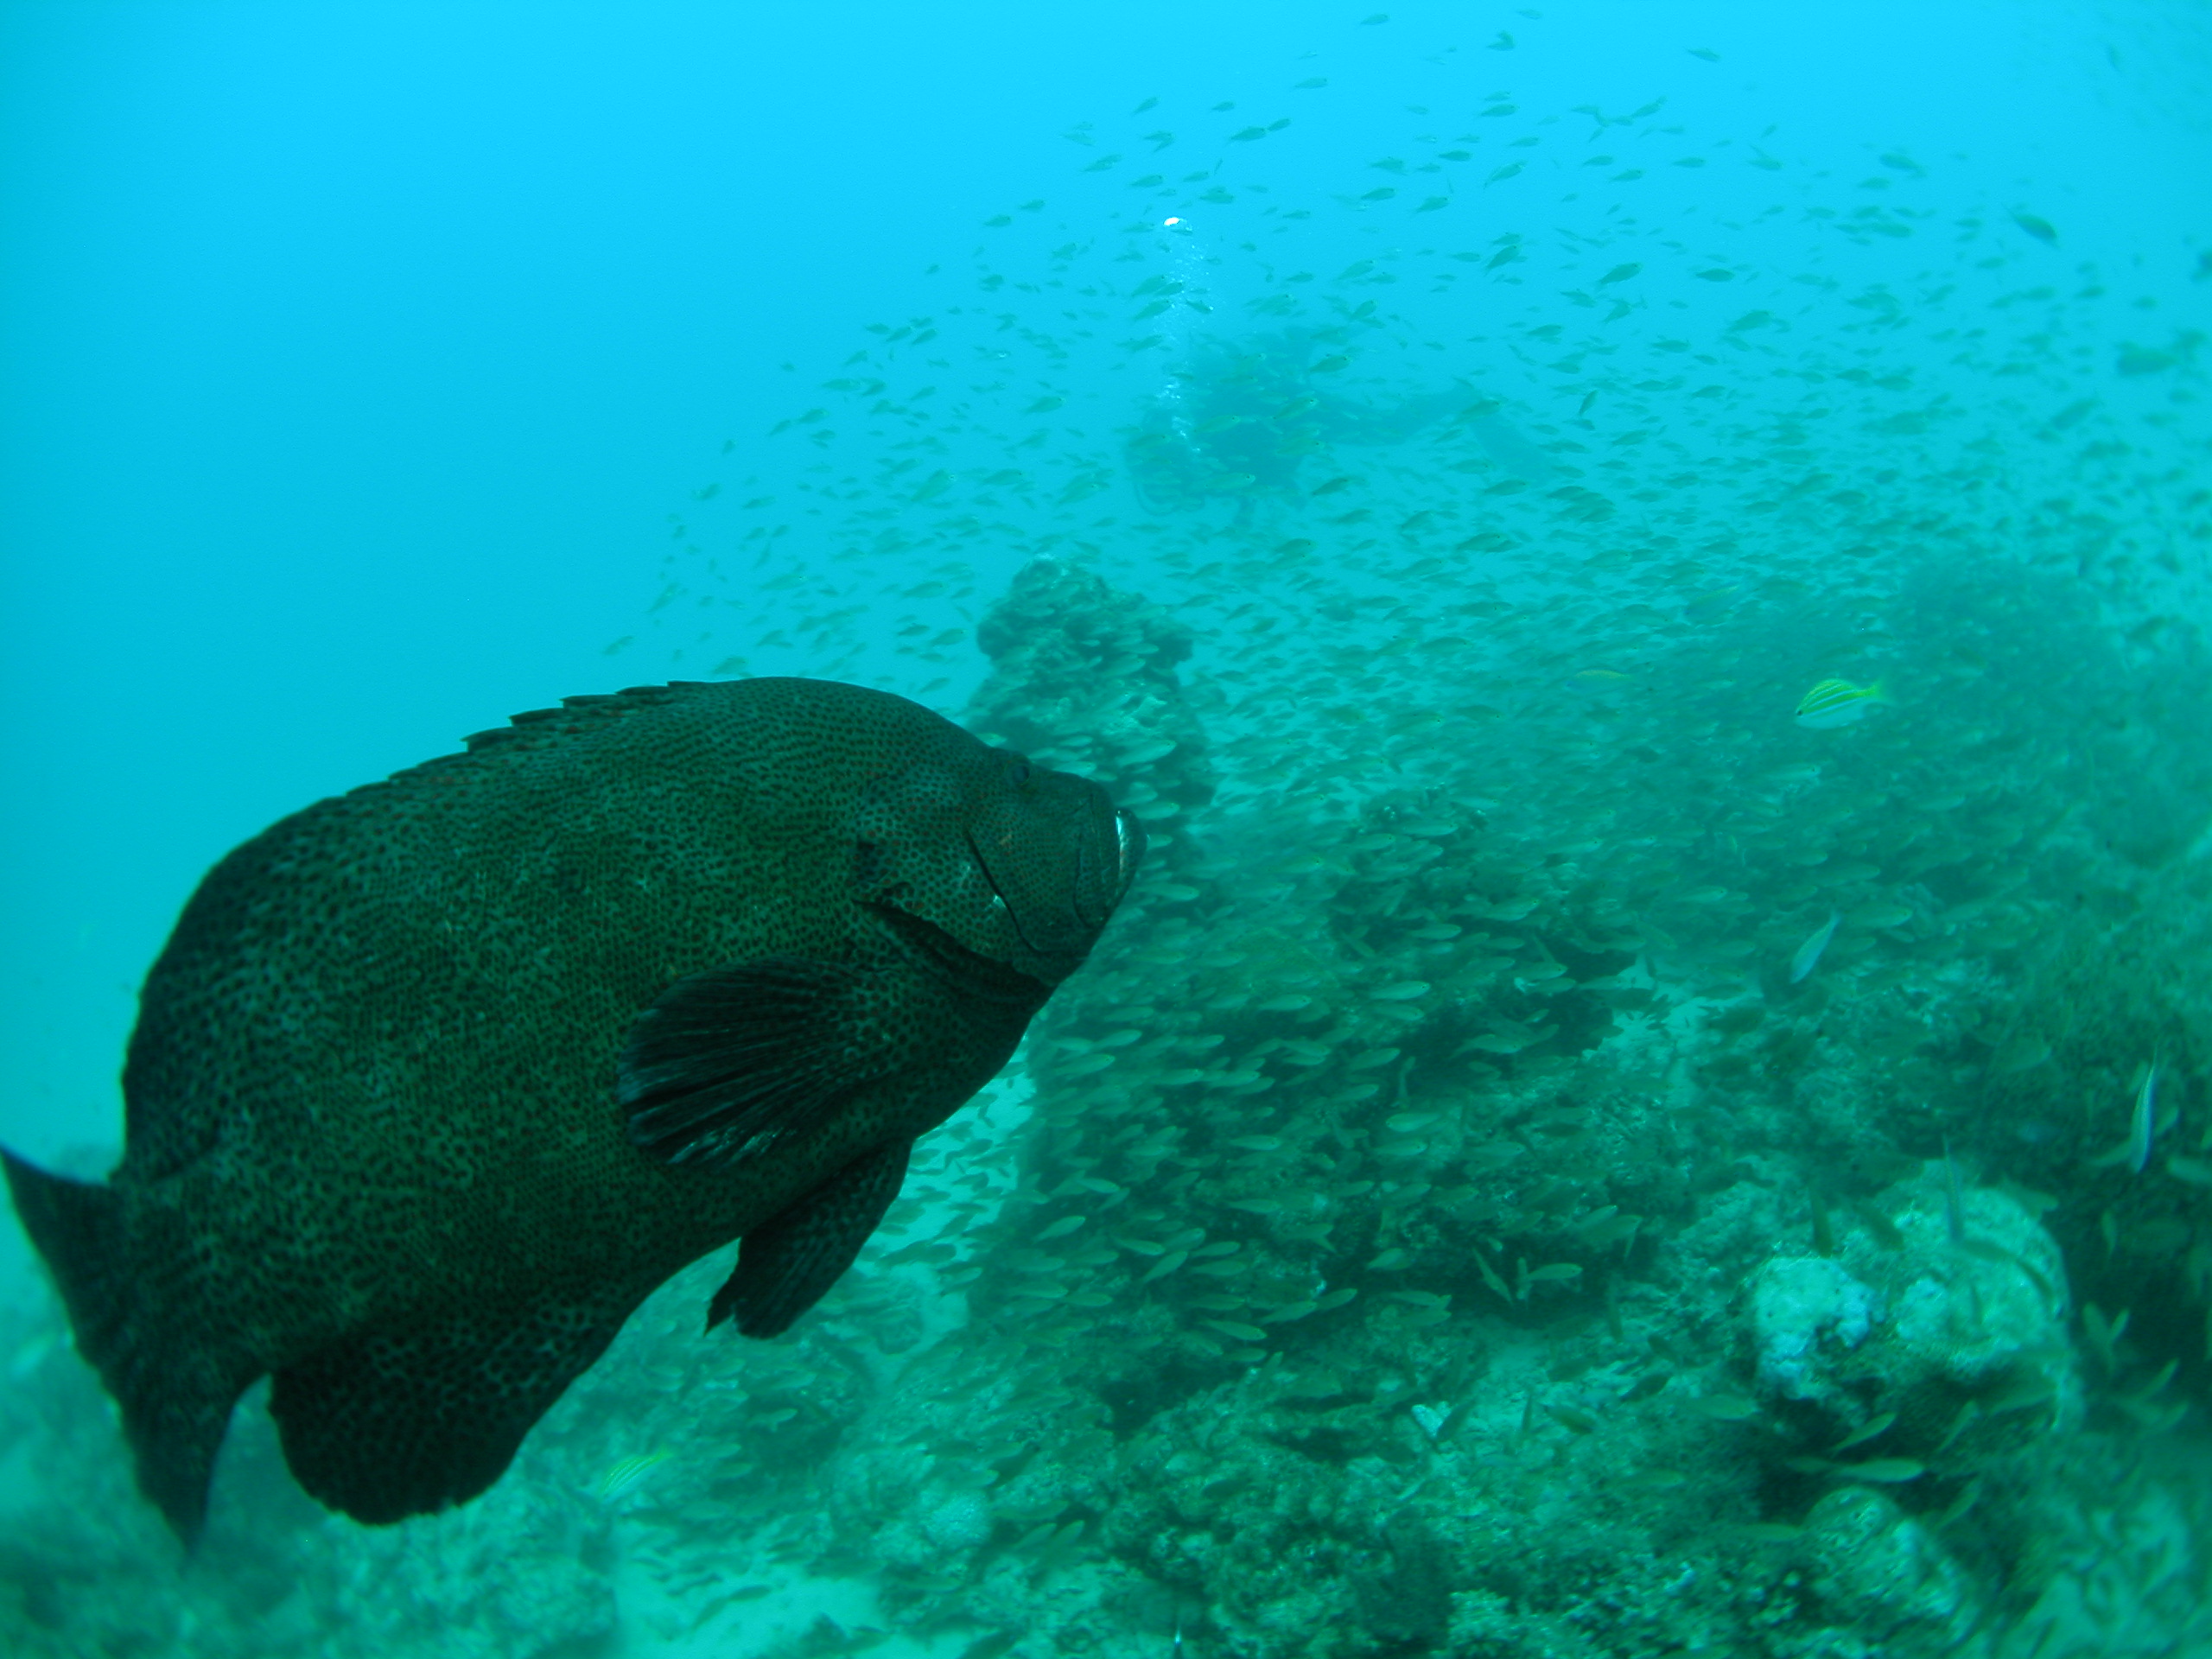
sea, ocean, diving, underwater, biology, coral, coral reef, reef, sports, kagoshima, grouper, epinephelinae, amamiohshima, water sport, scuba diving, marine biology, underwater diving